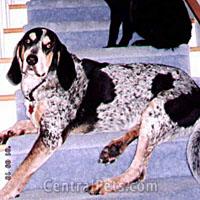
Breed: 217-n000050-bluetick